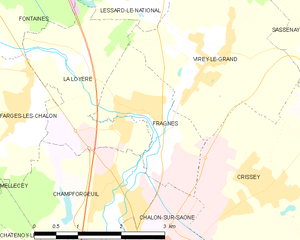
Carte des communes françaises